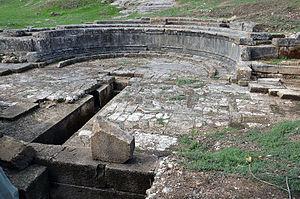
Oricum ou Orikos est le nom d'une cité portuaire antique d'Illyrie située au sud de Vlorë, au fond de la baie de Valona, en Albanie.